Sarasota metropolitan area

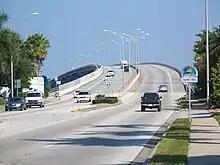
Approach to the Green Bridge in Bradenton which carries US 41 across the Manatee River.

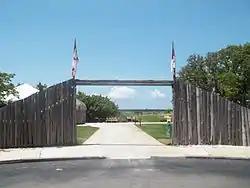
Entrance to the De Soto National Memorial.

Sarasota and Manatee counties have transit networks, Breeze Transit (formerly Sarasota County Area Transit, SCAT) and Manatee County Area Transit (MCAT), which run bus services in the area. Amtrak operates an Amtrak Thruway route through the area starting in St. Petersburg-Clearwater and ending in Fort Myers, with Sarasota and Ellenton operating as stops along the route.